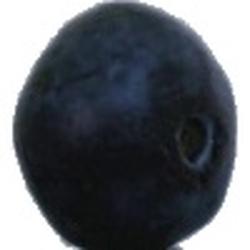
Label: Blueberry